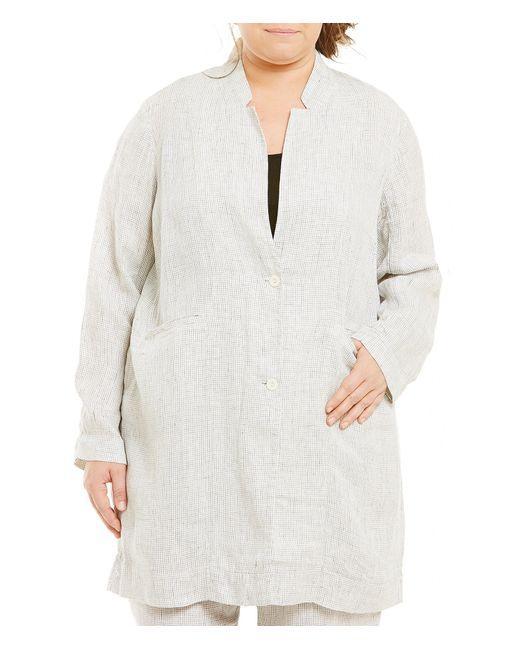
weißes lässiges Oberteil mit langen, zu langen Ärmeln